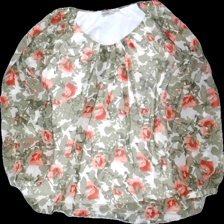
View: front
Type: Top
Category: Ladies
Brand: Isolde
Colors: Green, Red, White
Material: 100% polyester
Pattern: Floral print
Cut: C-collar
Size: L
Season: All
Price range: <50
Recommended usage: Reuse
Description: top med blomtryck